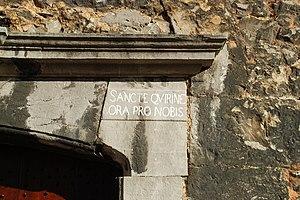
This is a photo of a monument in Wallonia, number: 91034-CLT-0060-01
L'église Saint-Georges de Leffe est une église d'origine romane et gothique située sur le territoire de la ville belge de Dinant, en province de Namur.